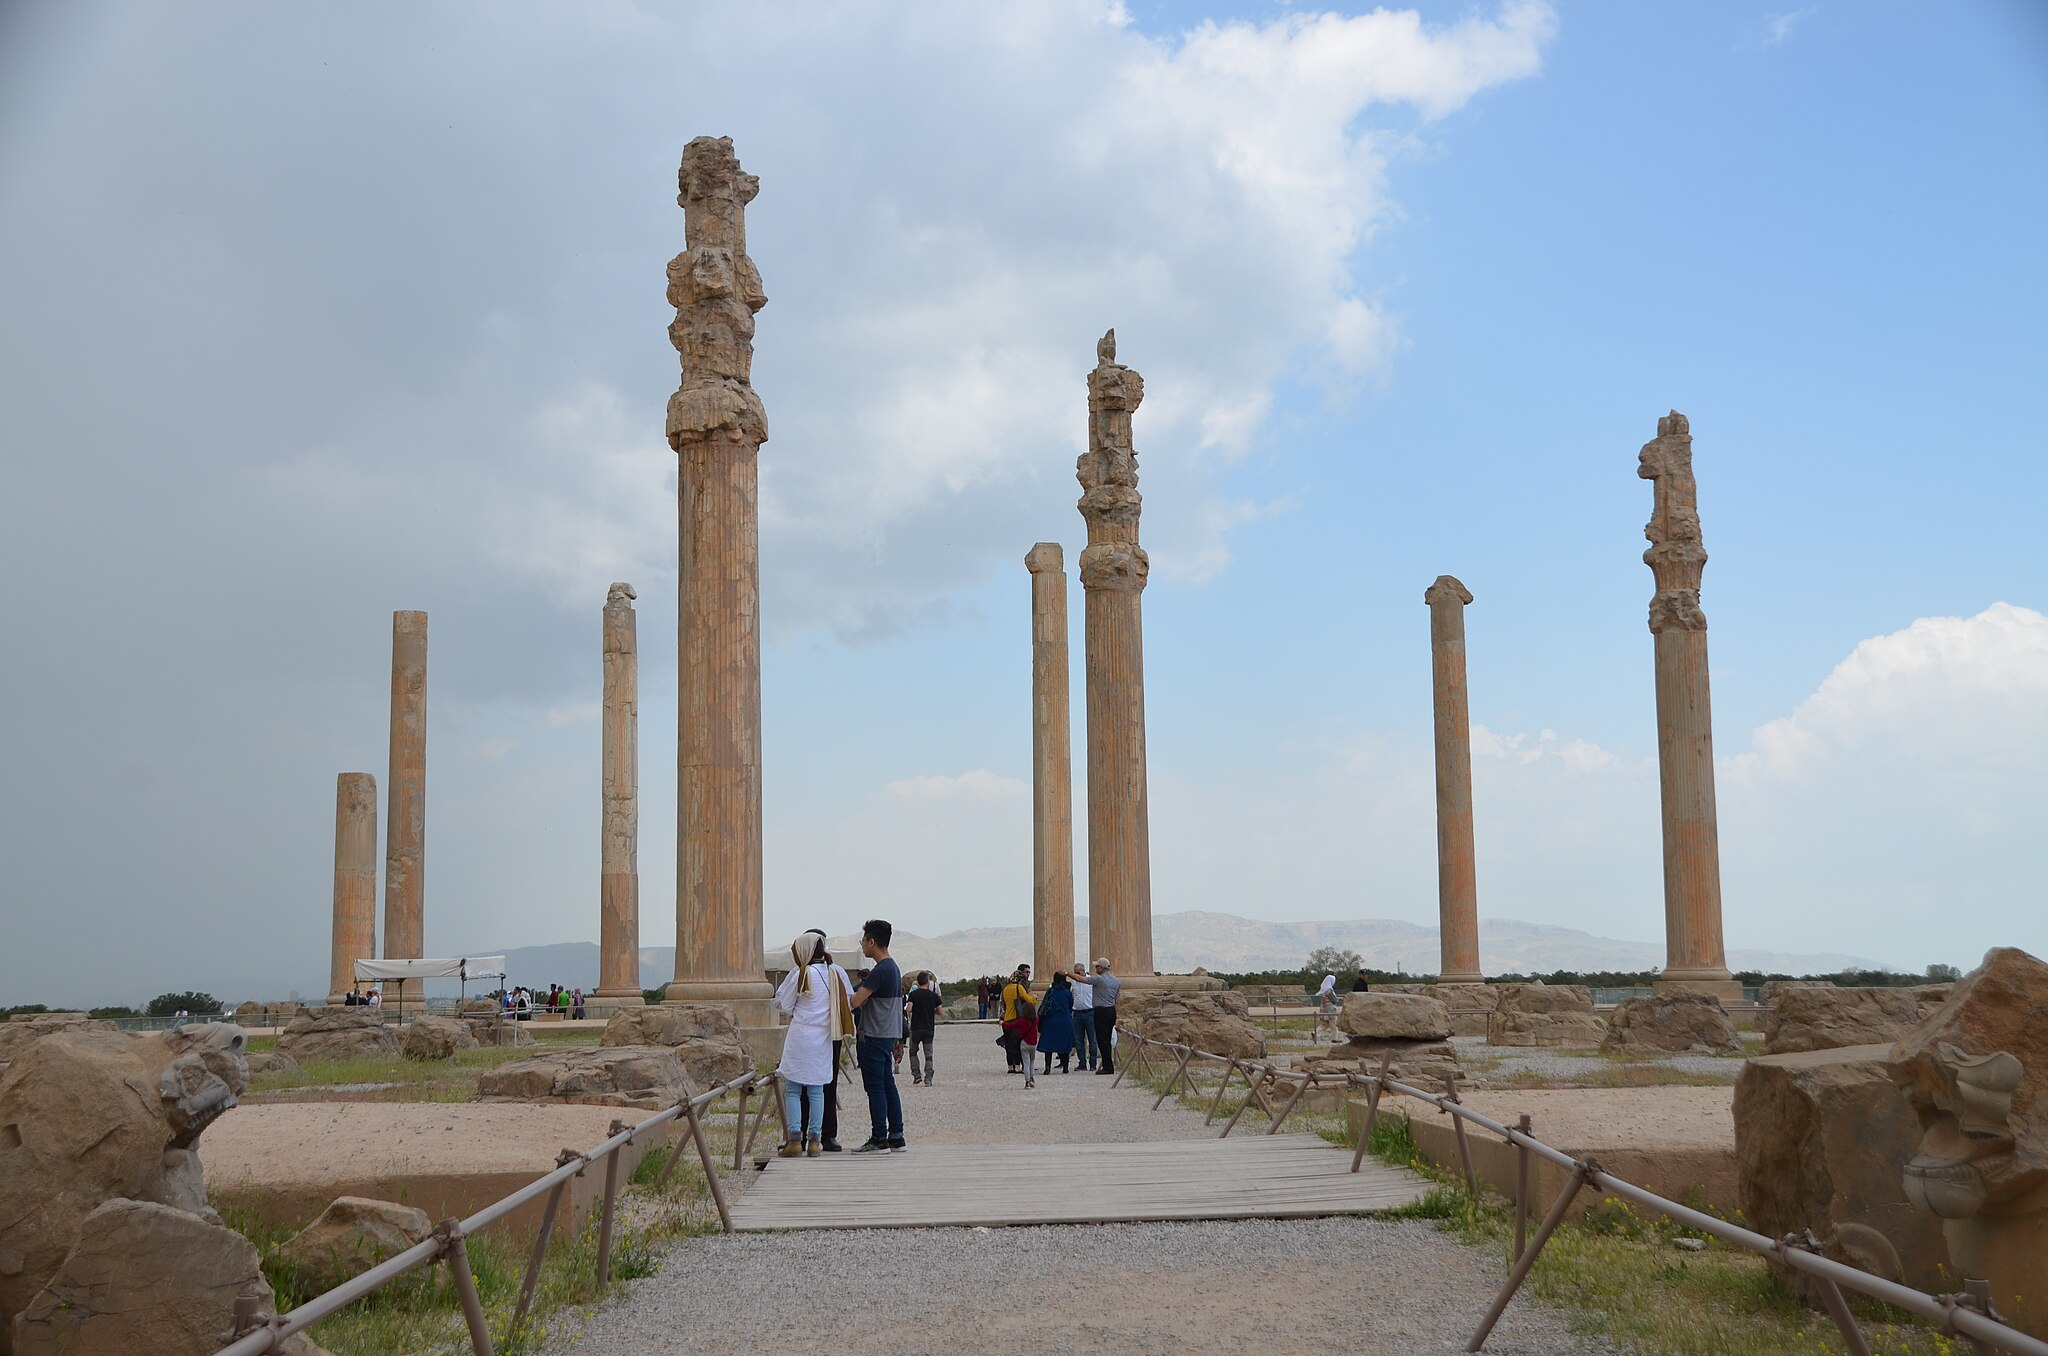
Title: Persepolis, Iran (47074165594)
Description: Persepolis, Iran
Date: 22 April 2019, 09:13 (according to Exif data)
Categories: Apadana of Persepolis, Photographs by Carole Raddato, Flickr images reviewed by FlickreviewR 2, 2019 in Persepolis, Iran photographs taken on 2019-04-22